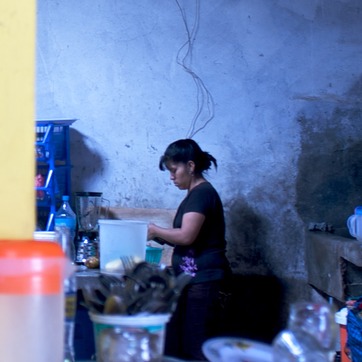
Material: skin